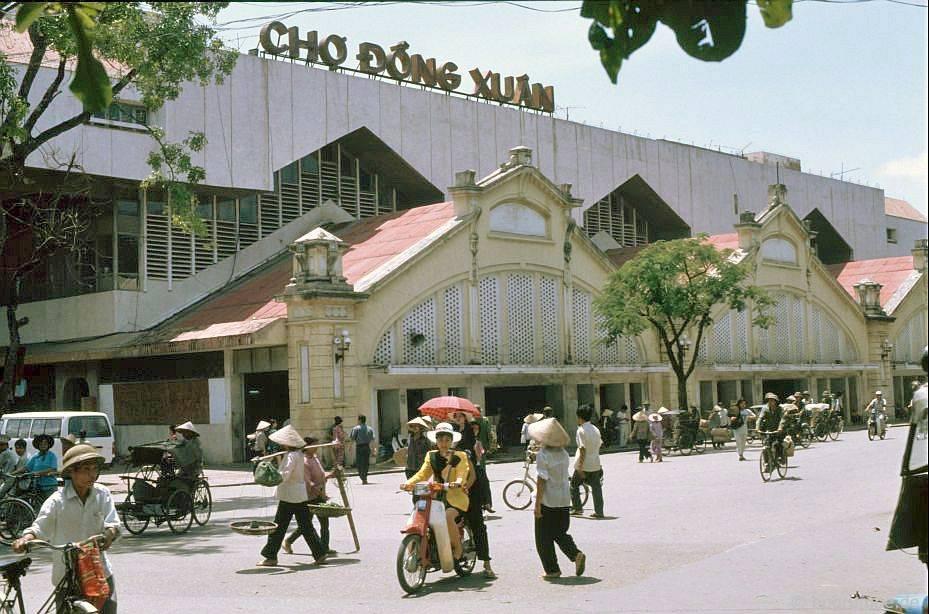
ở con đường phía trước khu chợ có nhiều xe cộ đang lưu thông